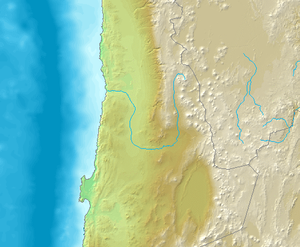
Le río Loa est un fleuve du grand nord chilien, qui coule dans la région de Tarapacá et celle d'Antofagasta.